Human

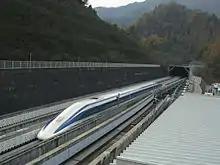
The SCMaglev, the fastest train in the world clocking in at as of 2015

Art is a defining characteristic of humans and there is evidence for a relationship between creativity and language. The earliest evidence of art was shell engravings made by "Homo erectus" 300,000 years before modern humans evolved. Art attributed to "H. sapiens" existed at least 75,000 years ago, with jewellery and drawings found in caves in South Africa. There are various hypotheses as to why humans have adapted to the arts. These include allowing them to better problem solve issues, providing a means to control or influence other humans, encouraging cooperation and contribution within a society or increasing the chance of attracting a potential mate. The use of imagination developed through art, combined with logic may have given early humans an evolutionary advantage.